List of birds of the Andaman and Nicobar Islands

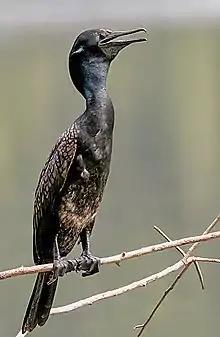
Indian cormorant

Recurvirostridae is a family of large wading birds, which includes the avocets and stilts. The avocets have long legs and long up-curved bills. The stilts have extremely long legs and long, thin, straight bills. There is one species, the black-winged stilt, which has been recorded on the islands.